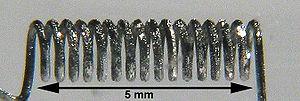
La lampe à incandescence halogène produit de la lumière, comme une lampe à incandescence classique, en portant à incandescence un filament de tungstène, mais des gaz halogénés à basse pression ont été introduits dans une ampoule en verre de quartz supportant les hautes températures et permettant la régénération du filament, au moins partiellement, ce qui augmente la durée de vie de l'ampoule.